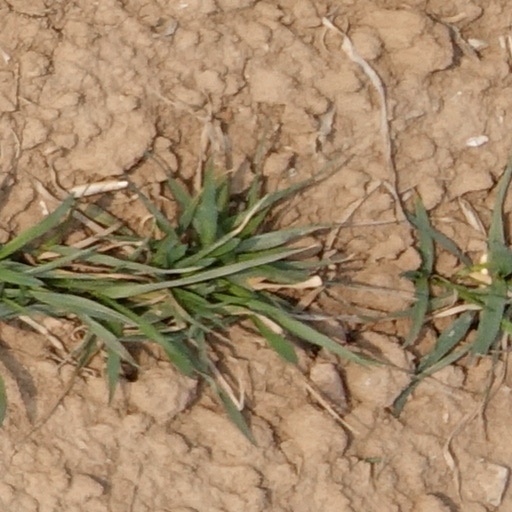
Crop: wheat